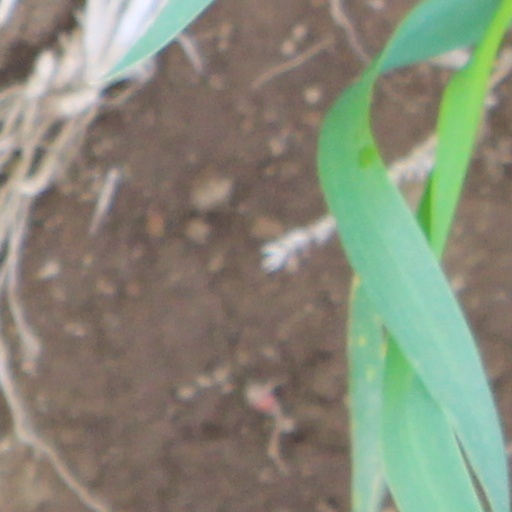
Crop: wheat